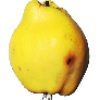
Label: Quince 1